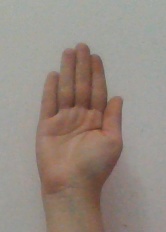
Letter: seen